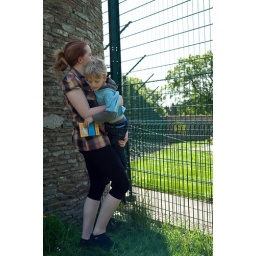
There may be a bear in the nearby enclosure, but something on the ground nearby is far more interesting.